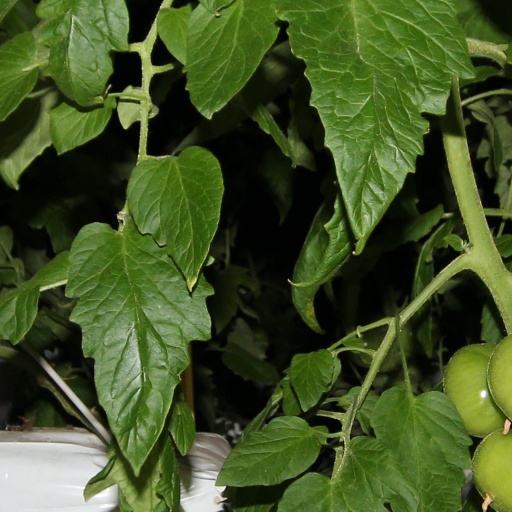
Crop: tomato